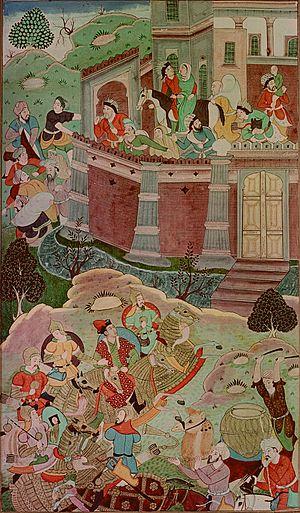
Alghu, mort en 1266, est un prince mongol de la maison des Djaghataïdes, qui a régné sur le khanat de Djaghataï de 1261 à sa mort.
La guerre civile toluid est une guerre civile qui dura de 1260 à 1264 et opposa Kubilai Khan, allié à Alghu, khan du khanat de Djaghataï d'une part, et Ariq Boqa de l'autre part, à la succession de Möngke après sa mort en 1259 au poste de Khagan de l'Empire mongol. Le nom donné à cette guerre a pour origine le nom du père des belligérants, Tolui. Il est lui-même fils de Gengis Khan.